Eboni Foster

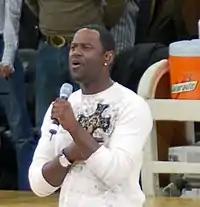
To promote her debut album, Foster performed as the opening act on tour for artists such as Brian McKnight (above) and K-Ci & JoJo

Her label aimed to promote the album to the 12-24 demographic, with guest appearances on Nickelodeon and MTV shows, as well as plans to place her music in popular sitcoms such as "Friends", and to place Foster in fashion ads. To further promote the album, Foster performed as the opening act for Brian McKnight and K-Ci & Jo-Jo on tour.